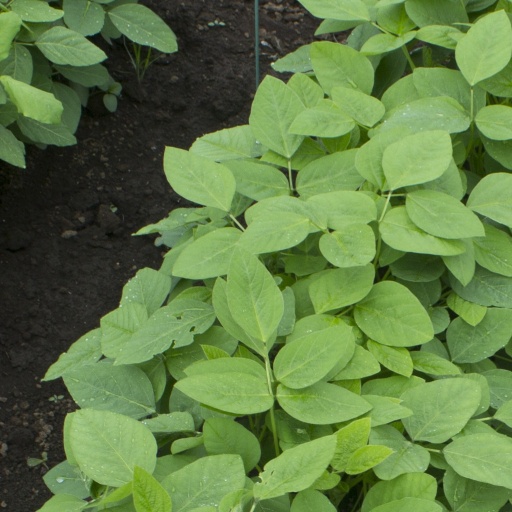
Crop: soybean